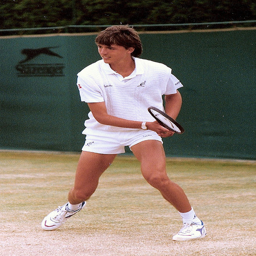
A young man holding a tennis racquet on a tennis court.
A TENNIS PLAYER IS SMILING ON THE COURT
A male tennis player on a grass court and holding a tennis racket.
A tennis player about to hit a tennis ball.
A professional tennis player in whites on the court